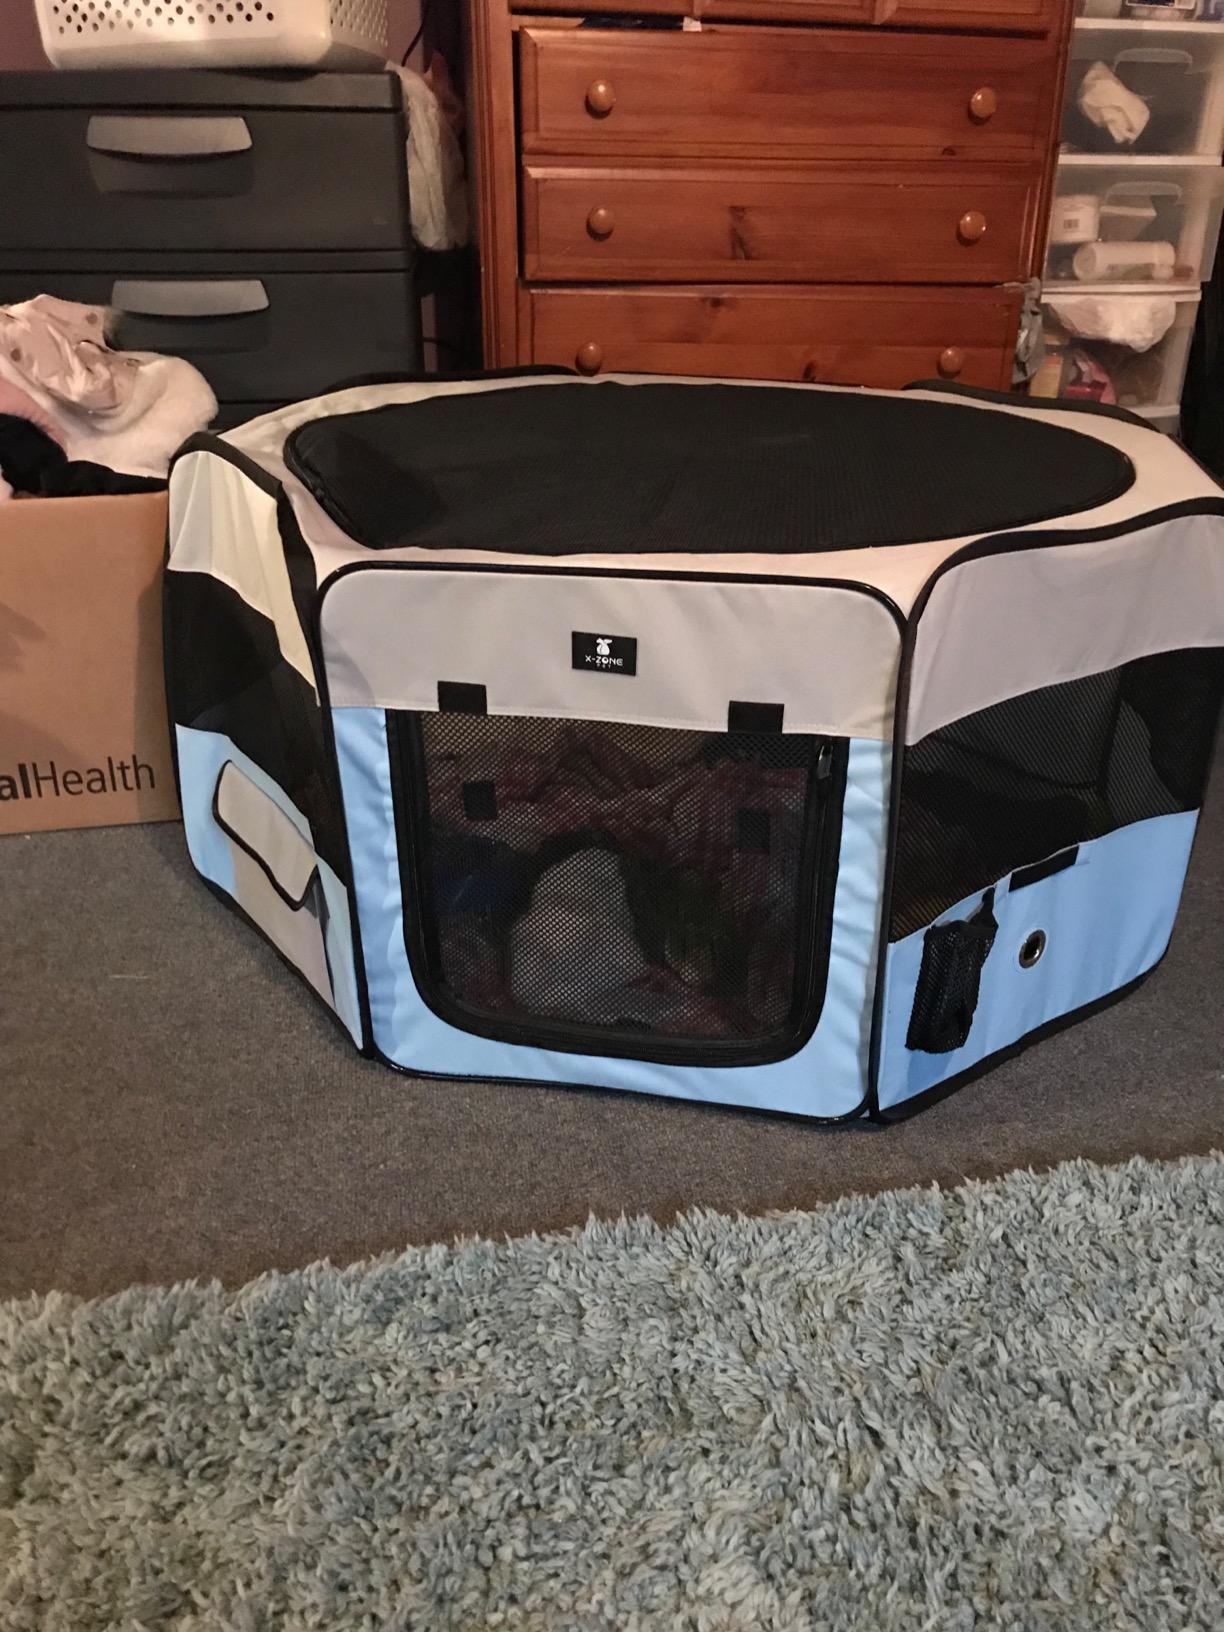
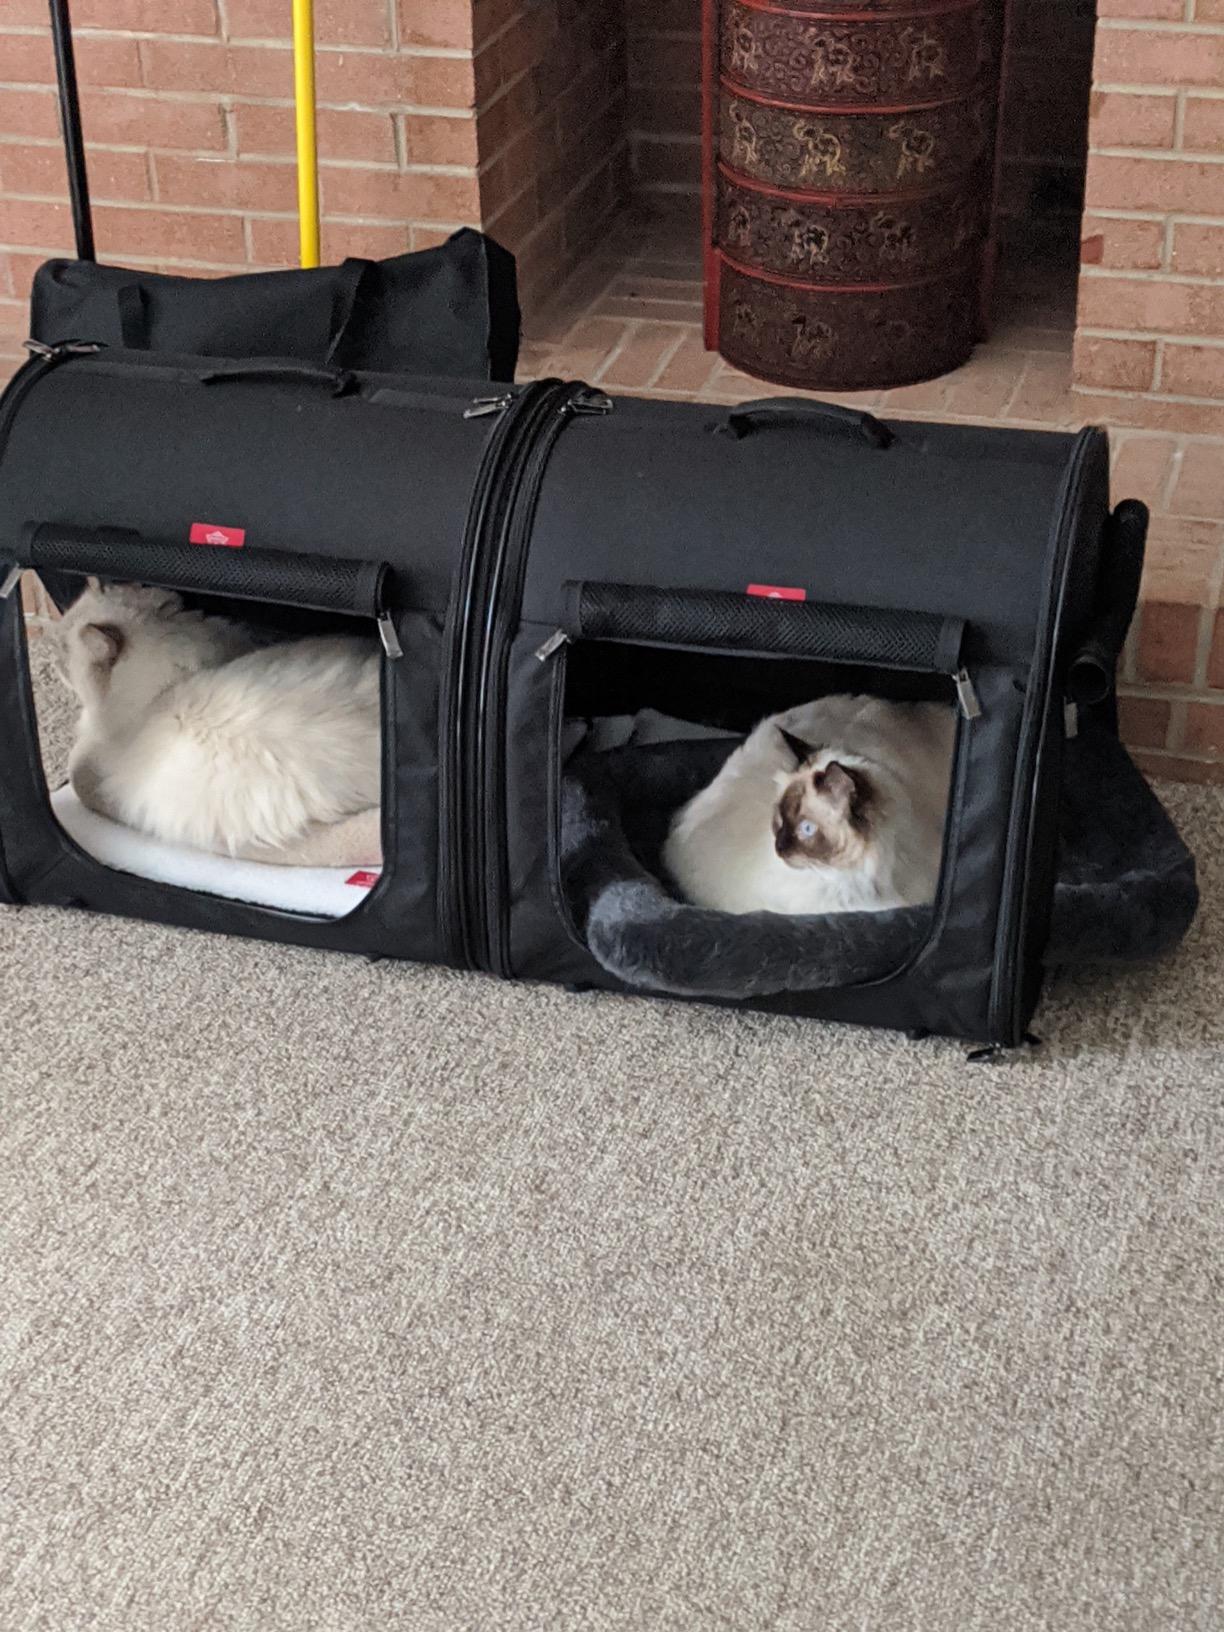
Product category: items_kennel
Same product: no